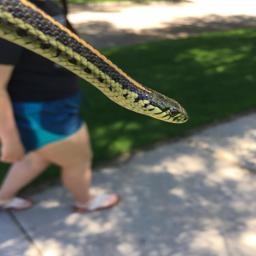
Animal: snakes